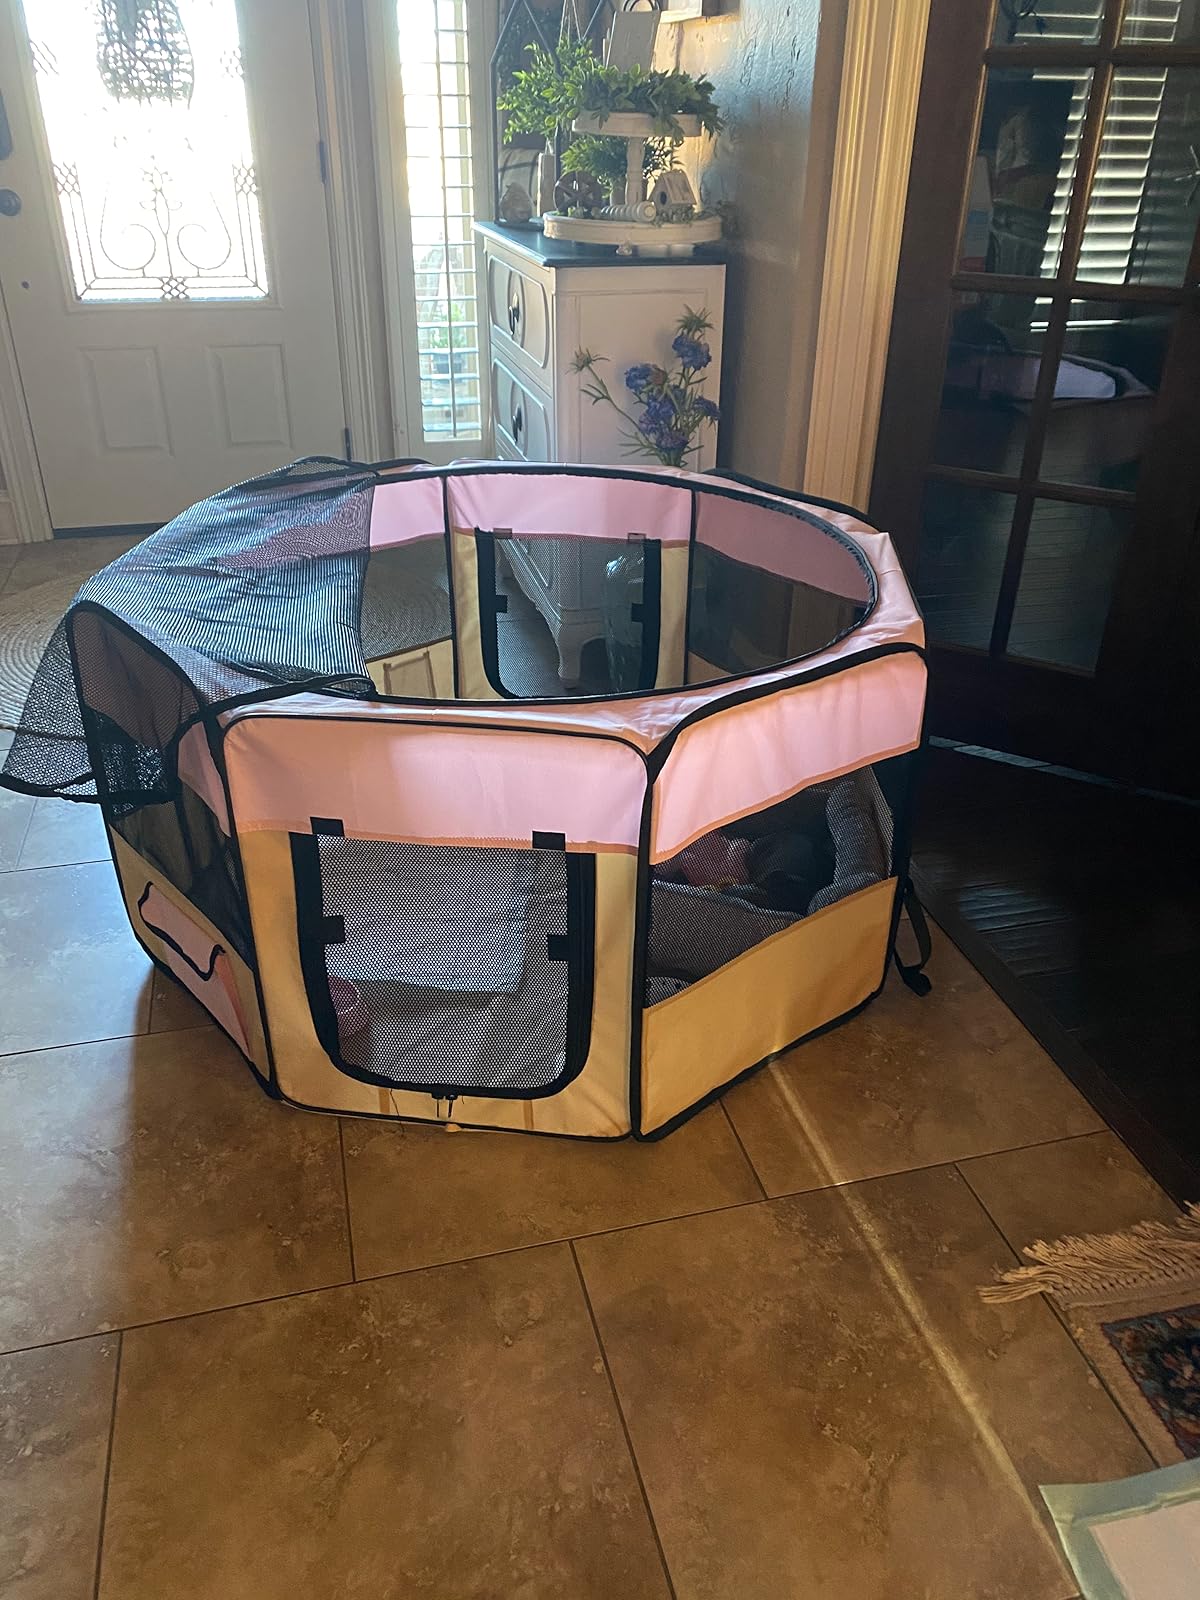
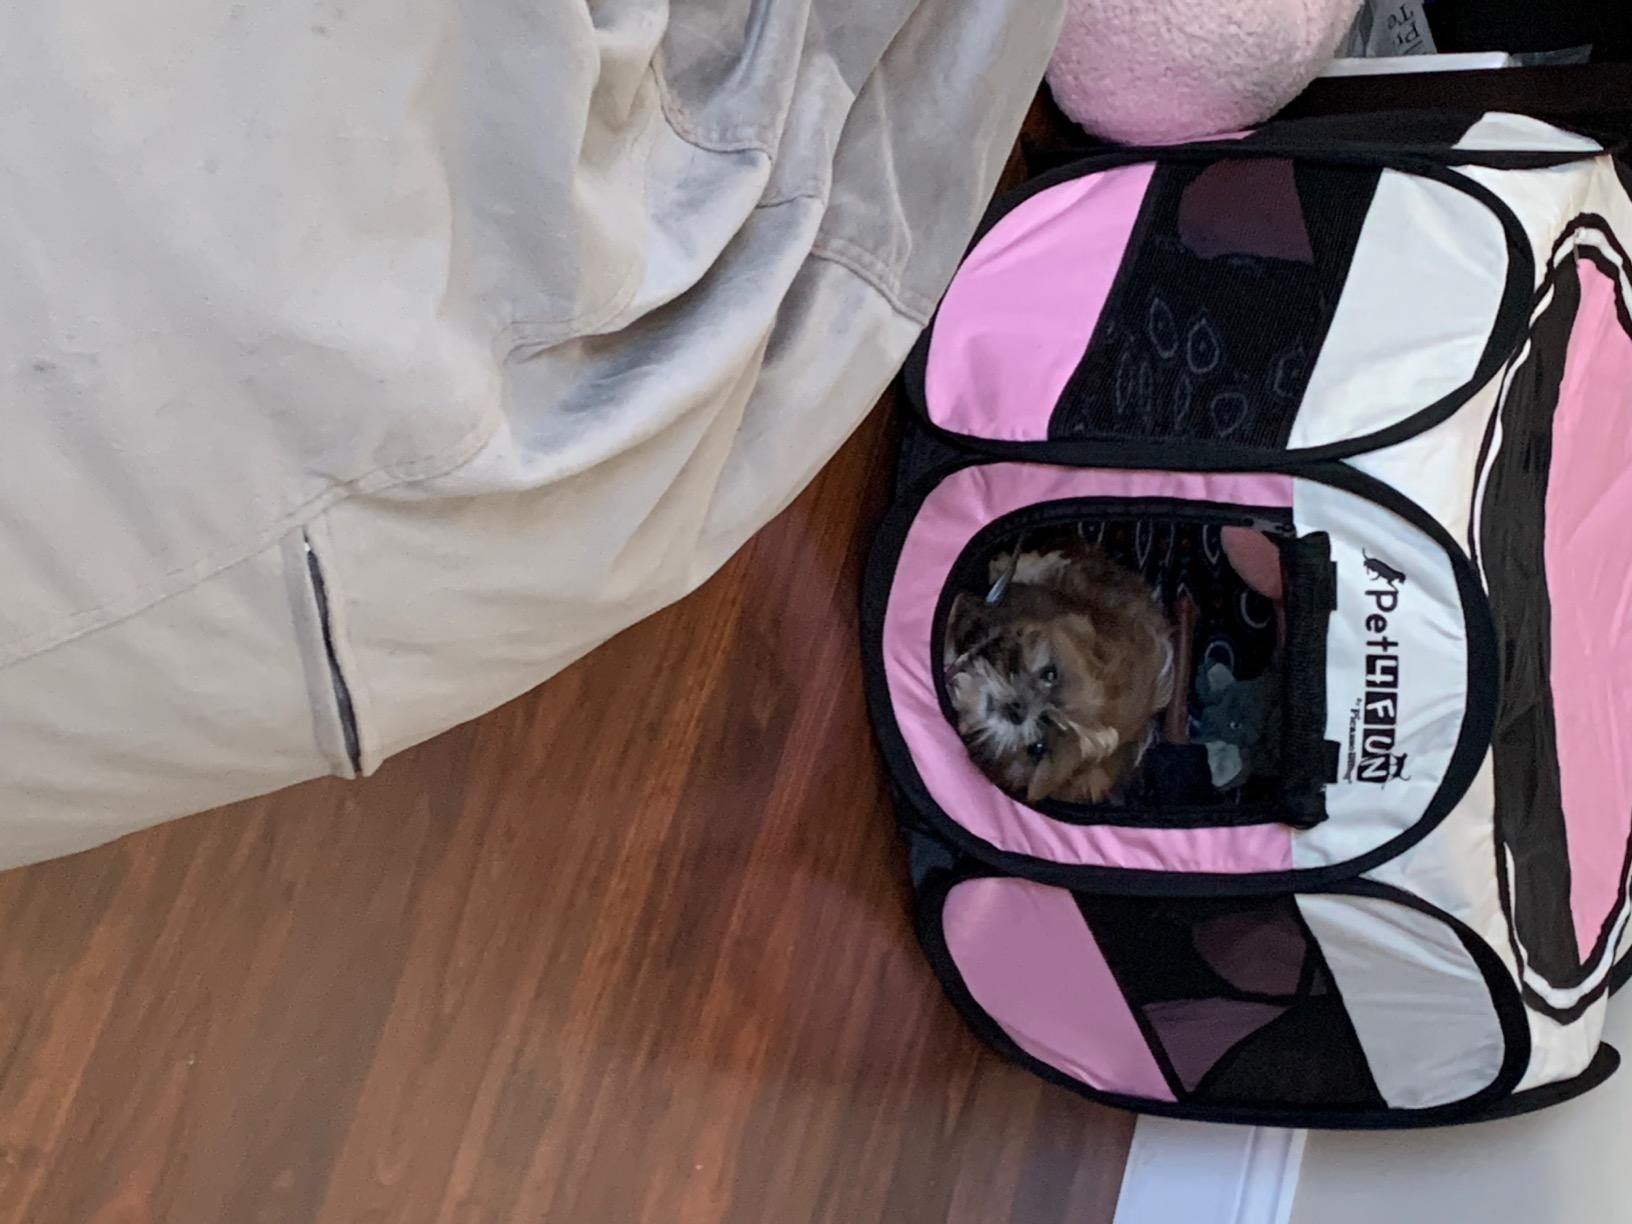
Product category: items_kennel
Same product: no